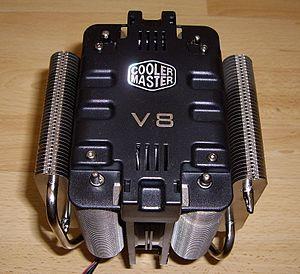
Il s'agit d'un ventirad Cooler Master V8.
L'overclocking, ou parfois sur-cadencement, ou surcadençage est une manipulation ayant pour but d'augmenter la fréquence du signal d'horloge d'un processeur au-delà de la fréquence nominale afin d'augmenter les performances de l'ordinateur.
En informatique, le refroidissement à air désigne le refroidissement par un flux d'air des différents éléments d'un ordinateur, ceux-ci dégageant parfois beaucoup de chaleur, comme le microprocesseur. C'est le principe de refroidissement qui équipe la majorité des ordinateurs à l'heure actuelle.
Cooler Master, Co. Ltd. est un constructeur de matériel informatique spécialisé dans les boîtiers d'ordinateurs. Depuis sa création en 1992, Cooler Master est devenu l’un des leaders mondiaux dans le domaine des systèmes de refroidissement.